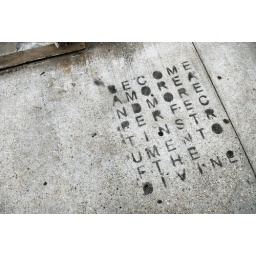
perhaps the most challenging graffiti i've yet encountered. found on the ground just off prince street in soho.